Describe the emotion expressed in this image:  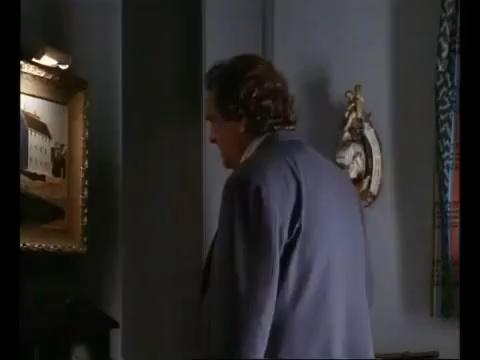
This person displays Pain, valence and arousal with low intensity.